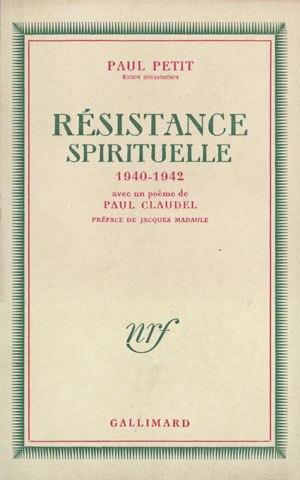
Page de couverture du livre de Paul Petit, écrivain (1893-1944), Résistance spirituelle, paru en 1947
Paul Petit est un sociologue, écrivain, traducteur, diplomate et Résistant français, né le 2 mai 1893 à Paris et mort le 24 août 1944 à Cologne en Allemagne. Il est connu pour son œuvre publiée de façon posthume Résistance spirituelle, et ses traductions de Maître Eckhart, Kierkegaard et Gertrud von Le Fort. Ami de Paul Claudel, il s'est intéressé à la philosophie d'Henri Bergson et à la poésie.